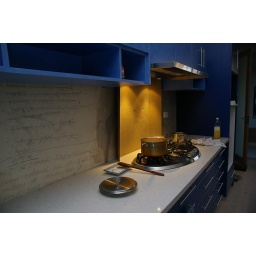
The stove and the sink are the only functional things in our new kitchen at the moment.